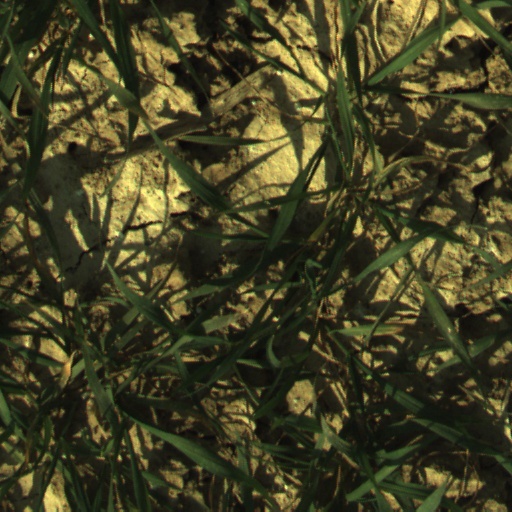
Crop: wheat